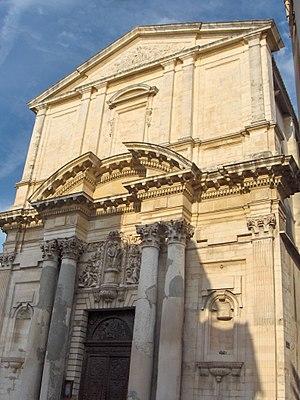
Martigues — Façade baroque de l'église Sainte-Madeleine (XVIIe siècle, quartier de L'Île)
Martigues est une commune française des Bouches-du-Rhône en Provence, également connue sous le surnom de « Venise provençale ». Elle s'étend sur les rives de l'étang de Berre et sur le canal de Caronte. Elle est composée de trois quartiers et de plusieurs villages. Les habitants sont appelés Martégaux et Martégales.